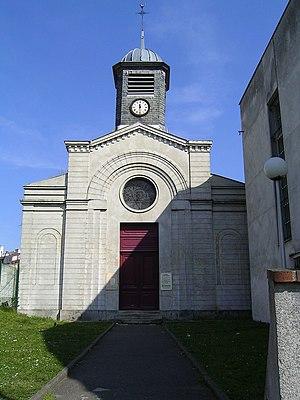
Clichy-sous-Bois est une commune française située dans le département de la Seine-Saint-Denis en région Île-de-France. Elle fait partie de la Métropole du Grand Paris.